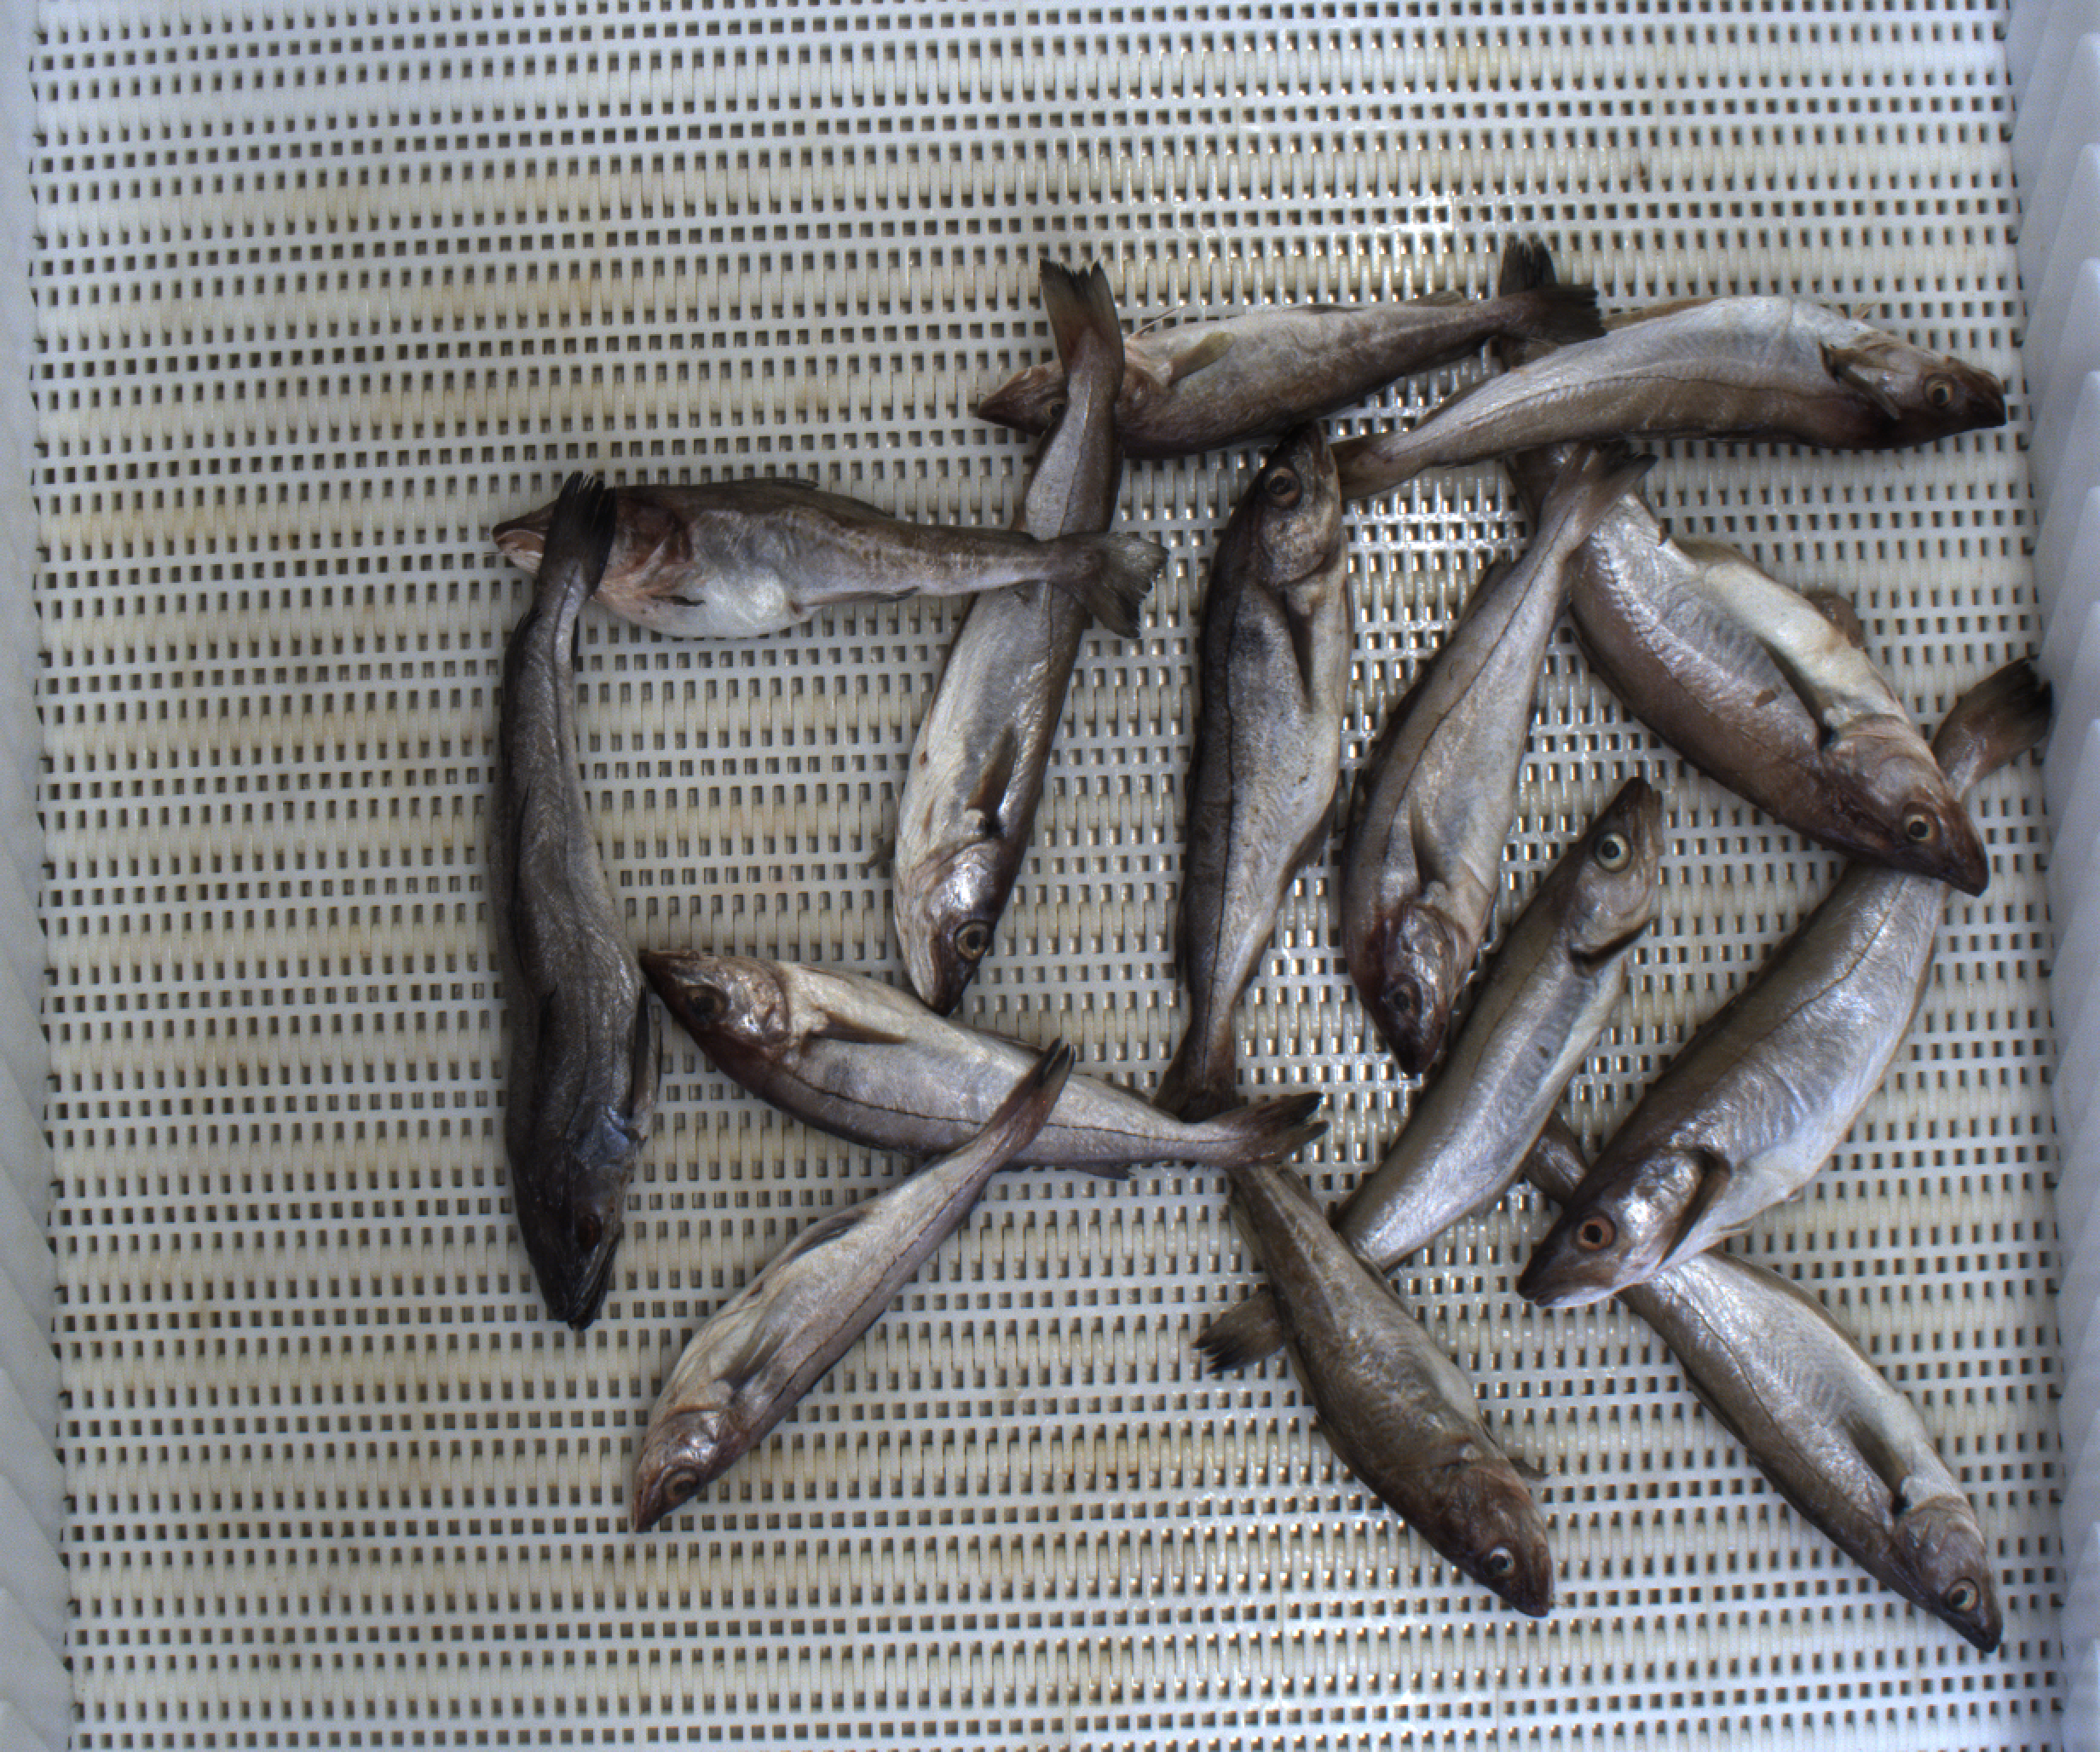
Total fish: 14
Cod: 3
Haddock: 4
Whiting: 6
Hake: 1
Horse mackerel: 0
Saithe: 0
Other: 0